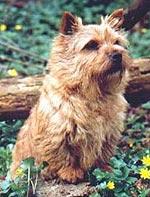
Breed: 203-n000027-Norfolk_terrier